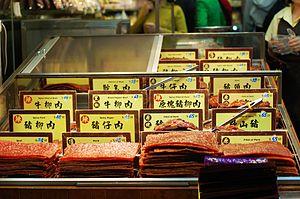
Le bakkwa, aussi appelé rougan, est un morceau de viande séchée sucré-salé issu de la cuisine chinoise. Originaire du Fujian, il est considéré comme une sucrerie.